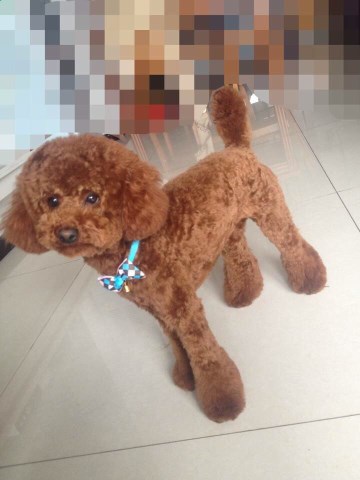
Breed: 7449-n000128-teddy